Emraan Hashmi

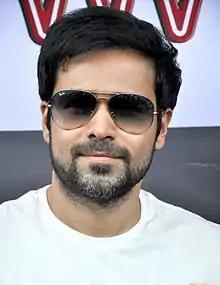
Hashmi at an event for "Jannat 2" in 2012

In 2009, Hashmi appeared in Suri's supernatural horror film "", alongside Ranaut and Adhyayan Suman. Hashmi's portrayal of a painter, and the film, received mixed-to-positive reviews; "The Times of India"'s Nikhat Kazmi wrote: "Hashmi is fast emerging as the Colin Farrell of Indian cinema: completely mercurial, eclectic and unpredictable. As the brooding, prescient painter, who paints death on his canvas and falls in love with one of subjects, he is suitably aggrieved, desperate and afraid." Its domestic collection exceeded , emerging as a commercial success at the box-office. He then starred opposite Soha Ali Khan in Kunal Deshmukh's romantic drama disaster "Tum Mile", which narrated a love story set against the backdrop of the 2005 Maharashtra floods. The film received mixed-to-positive reviews from critics upon release; however, it emerged as a commercial failure at the box-office.